Coele-Syria

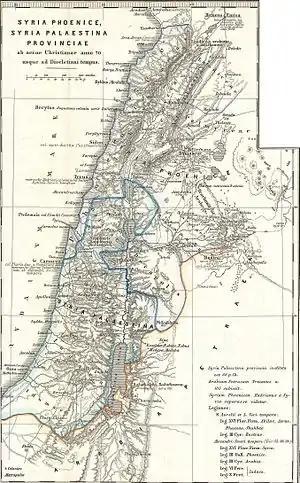
SYRIA post 70 CE

The name Syria comes from the ancient Greek regional name for the Levantine colonies and colonial territories which they had established and which were "formerly comprehended as part of Assyria" (see Name of Syria). Syria had an uncertain border to the northeast that Pliny the Elder describes as including from west to east; Commagene, Sophene, and Adiabene. In Pliny's time, Syria was administratively divided into a number of provinces with various degrees of autonomy under the Roman Empire, such as the Ityraei or Ituraei, who were a people of Coelo-Syria famous for shooting with a bow, [The wood of the trees called] "yews are bent into Ituraean bows".